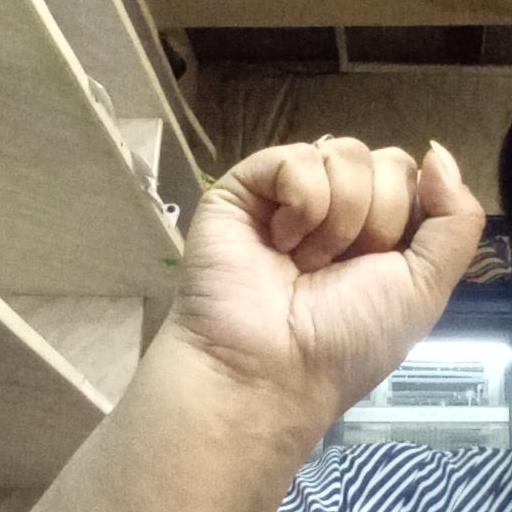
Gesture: fist